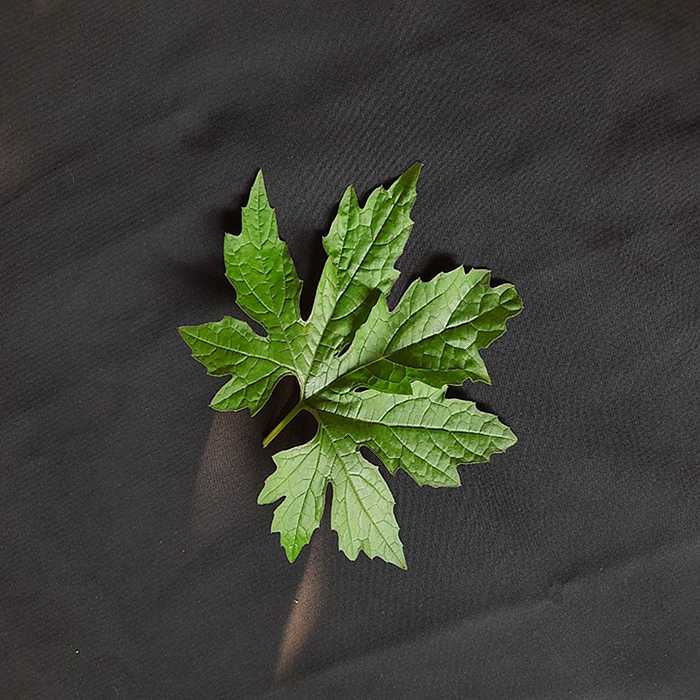
Plant: Bitter Gourd
Label: Fresh leaf